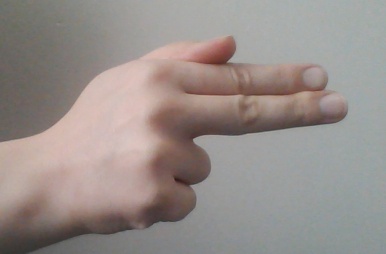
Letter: ghain